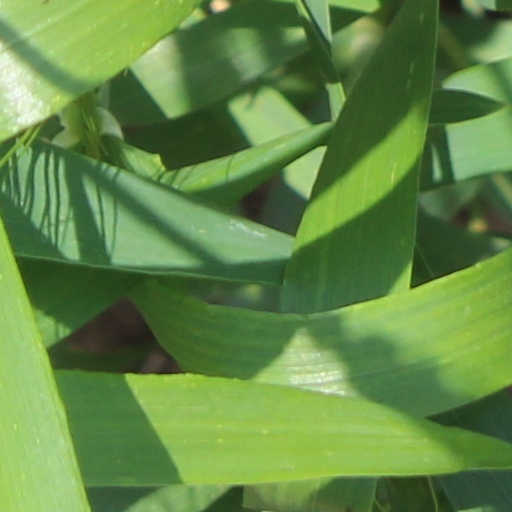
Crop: wheat